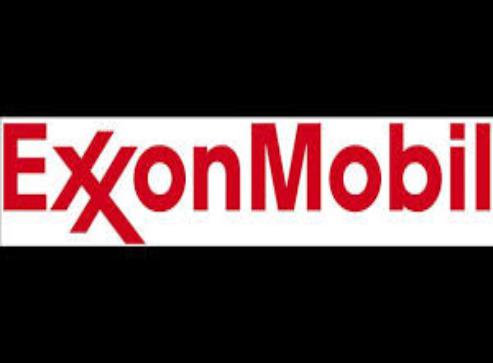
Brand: ExxonMobil
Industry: Transportation